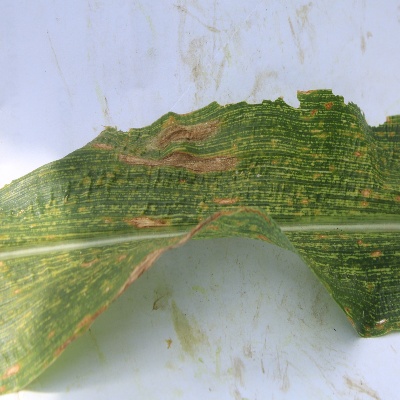
Crop: Maize
Condition: leaf blight